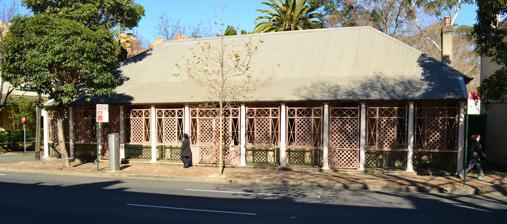
Building: 203–205 Albion Street, Surry Hills
Country: Australia
Year built: 1840
Historic site in New South Wales, Australia 203–205 Albion Street, Surry Hills Cottages The cottages, pictured in 2011 Location 203–205 Albion Street, Surry Hills , City of Sydney , New South Wales , Australia Coordinates 33°53′03″S 151°13′00″E / 33.8841°S 151.2166°E / -33.8841; 151.2166 Built 1840 Built for George Hill Architectural style(s) Colonial Georgian Owner Royal College of Pathologists of Australasia New South Wales Heritage Register Official name Cottage Type State heritage (built) Designated 2 April 1999 Reference no. 443 Type Cottage Category Residential buildings (private) Builders George Hill (No 203) Location of 203–205 Albion Street, Surry Hills Cottages in Sydney Show map of Sydney 203–205 Albion Street, Surry Hills (Australia) Show map of Australia The 203–205 Albion Street, Surry Hills Cottages are two heritage-listed cottages located at 203–205 Albion Street in the inner city Sydney suburb of Surry Hills in the City of Sydney local government area of New South Wales , Australia. It was built in 1840 by George Hill. The property is owned by the Royal College of Pathologists of Australasia . It was added to the New South Wales State Heritage Register on 2 April 1999. History Governor Phillip established the boundary of the Sydney Cove settlement in 1792 when he drew a line from the head of Cockle Bay to the head of Woolloomooloo Bay. East of that line was reserved for the town and west of the line, which included present-day Surry Hills was considered suitable for farming and was granted to military officers and free settlers. The first land grants in the Surry Hills area were made in the 1790s. Captain Joseph Foveaux received 42 hectares (105 acres) and Commissary John Palmer received 28 hectares (70 acres) in April and another adjoining 8.1 hectares (20 acres) soon after. He called the property George Farm and in 1800 Palmer also bought Faveaux's farm. Palmer supported Governor Bligh during the Rum Rebellion and returned to England to give evidence. On his return, his reduced financial circumstances forced the sale of his land. The sale of Palmer's estate in 1814 was the first subdivision in Surry Hills. Other key dates include: 1814 (August) – Isaac Nichols bought Allotment 20, comprising over 2 hectares (6 acres) of John Palmer's estate. 1833 – Nichol's estate was subdivided and sold. George Hill bought the land upon which the Albion Street cottages now stand. c. 1840 – George Hill builds the cottage at 203 Albion Street. 1844 – 203 Albion Street was advertised to let and described as a 'house containing six rooms, detached kitchen and servants room over it, a good well of water and a piece of garden ground. 1845–1850 – The adjoining house at 205 was built. 1918 – The cottages were sketched by Hardy Wilson. By 1969 – The original front verandah had been replaced by a low brick balustraded wall and the timber verandah posts truncated. A photograph taken in 1969 shows the brick verandah wall with the end verandah screens missing (central screen is present). 1971 – Property was purchased by Woolloomooloo Rentals. A survey of this date showed courtyard with awnings? And No 205 had an attached rear weatherboard addition and brick outhouse. During the ownership by Woolloomooloo Rentals from 1971–1977 little work was carried out to the property and it remained empty. 1977 (late) – Property was purchased by McCulloch and Taylor to become Taylor's Restaurant. Its use as a restaurant was approved by City of Sydney Council . 1978 (early) – Restoration/reconstruction works began, assisted by Heritage Office funding along with associated works for conversion to restaurant use. Externally, the works included the reconstruction of the Albion Street verandah and construction of the rear verandah and the Nicols Street boundary wall. Interior works included the opening up of internal spaces, installation of fire-rated ceilings, the kitchen fit-out and extension of the attic to the west into the roof space. 1979 – Financial assistance from Heritage Office to continue restoration/reconstruction. 1980 (July) – Approval of Nicholas Street boundary wall. 1980 (March) – Main Cottage fitout as exists today, including: Opening up of walls to No. 205 Reconstruction of rear door to window at No. 205 Kitech fitout to No. 205 Extension of atic with 2no. New western dormers. Albion Street verandah columns, balustrade and flagging. New Door between S1 and S7–8 New fire rated ceiling to replace existing square set ceiling (set lower perhaps covering 3no. Original? Beaded timber beams) Fitout of Kitchen block including stair, lavatories and south east addition Additions to Laundry (Johnstone Bridggs Cheong & Seale, Architects). 1980 (Sept) – Approval for construction of main cottage rear verandah. 1984 (Oct) – Barrel-vaulted glazed structure between main cottage and Kitchen block was constructed. 1985 – Interim PCO applied. 1986 – PCO applied. 1991 (Aug) – Approval of demolition of existing toilet structure addition to kitchen block and new addition. Works not carried out. 1996 (Nov) – Taylor's Restaurant ceased and the cottages were bought by the Royal College of Pathologiest of Australasia. Approval was granted for a change of use from restaurant to office. mid-2002 – The front verandah railings and end screens were removed to stop vagrancy and for security reasons. Description 203–205 Albion Street are a pair of simple cottages built separately in the 1840s and joined to appear as a single building in the 1850s. The site contains the main wing, kitchen wing and two small outbuildings. The main wing comprises two single storey colonial sandstock brick cottages with attic accommodation, corrugated steel roof, front and rear stone flagged verandahs , shuttered 12 pane double hung sash windows with flat gauged arches and six panel front doors with Georgian style semi-circular fanlights over. The two cottages were originally built as two freestanding buildings, joined together by an early addition to form a row. A two-storey sandstock brick kitchen block with shingled roof is located at the rear of the site. A single story glazed timber framed addition is attached on the south elevation. A modern glazed, steel barred-vaulted pavilion is located between the main wign and kitchen wing. Two outbuildings are also present, a brick and weatherboard laundry and store and a timber shadehouse/gazebo. Heritage listing As at 2 June 2006, the cottages at 203–205 Albion Street, Surry Hills demonstrate the development of Surry Hills following the break up of the Palmer Estate in 1814. They survive as examples of the first phase of residential development in the area and belong to an important group of surviving Colonial Georgian buildings in Surry Hills. Cottage was listed on the New South Wales State Heritage Register on 2 April 1999 having satisfied the following criteria. The place is important in demonstrating the course, or pattern, of cultural or natural history in New South Wales. The cottages demonstrate the development of Surry Hills following the break up of the Palmer Estate in 1814. They survive as examples of the first phase of residential development in the area and belong to an important group of surviving Georgian buildings in Surry Hills. The place is important in demonstrating aesthetic characteristics and/or a high degree of creative or technical achievement in New South Wales. The cottages retain many Georgian style features such as the sandstone verandah flagging, chimney pieces, doors, sash windows with shutters, one original staircase and semi-circular fanlights with glazing bars over the doors. They represent good examples of a simple Georgian colonial building style, relatively intact. There are also examples of "storey and a half" cottages, a common colonial building form that was discontinued after about 1860. The front verandah screens, although reconstructed, are now rare architectural features of the colonial period. The cottages also make a significant contribution to the streetscape of Albion Street and form a group with other nearby examples of Georgian style buildings. The place has potential to yield information that will contribute to an understanding of the cultural or natural history of New South Wales. The cottages display considerable archaeological potential and have some potential for research into early building techniques. The place possesses uncommon, rare or endangered aspects of the cultural or natural history of New South Wales. The cottages are representative examples of simple Georgian style buildings. They are rare in Surry Hills and part of a surviving group of Georgian style buildings in Surry Hills. See also Durham Hall, Surry Hills References